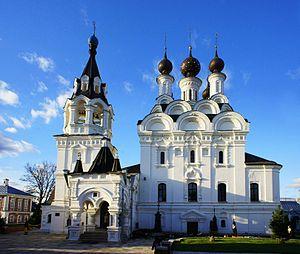
Le monastère de l'Annonciation de Mourom est un monastère orthodoxe pour hommes de la ville de Mourom en Russie. Il est dédié à la fête de l'Annonciation de sa maternité divine faite à la Vierge Marie par l'archange Gabriel.